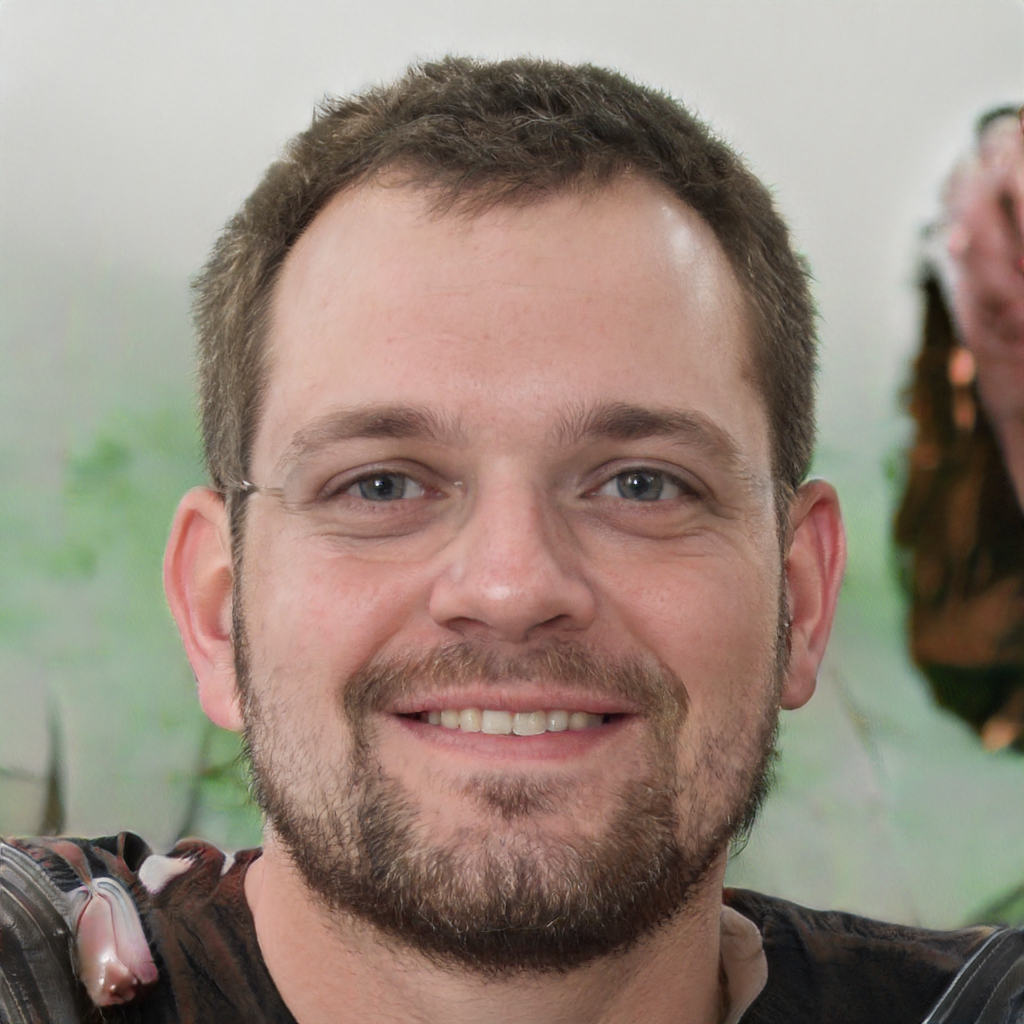
Gender: Male